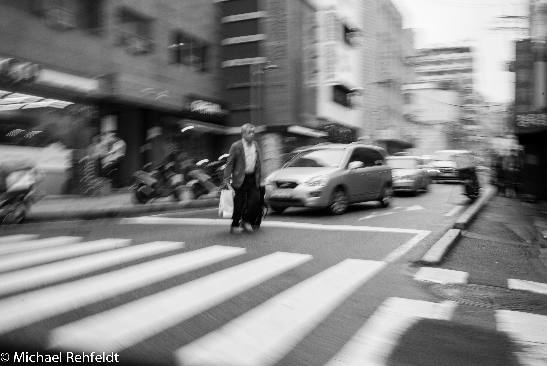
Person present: Yes